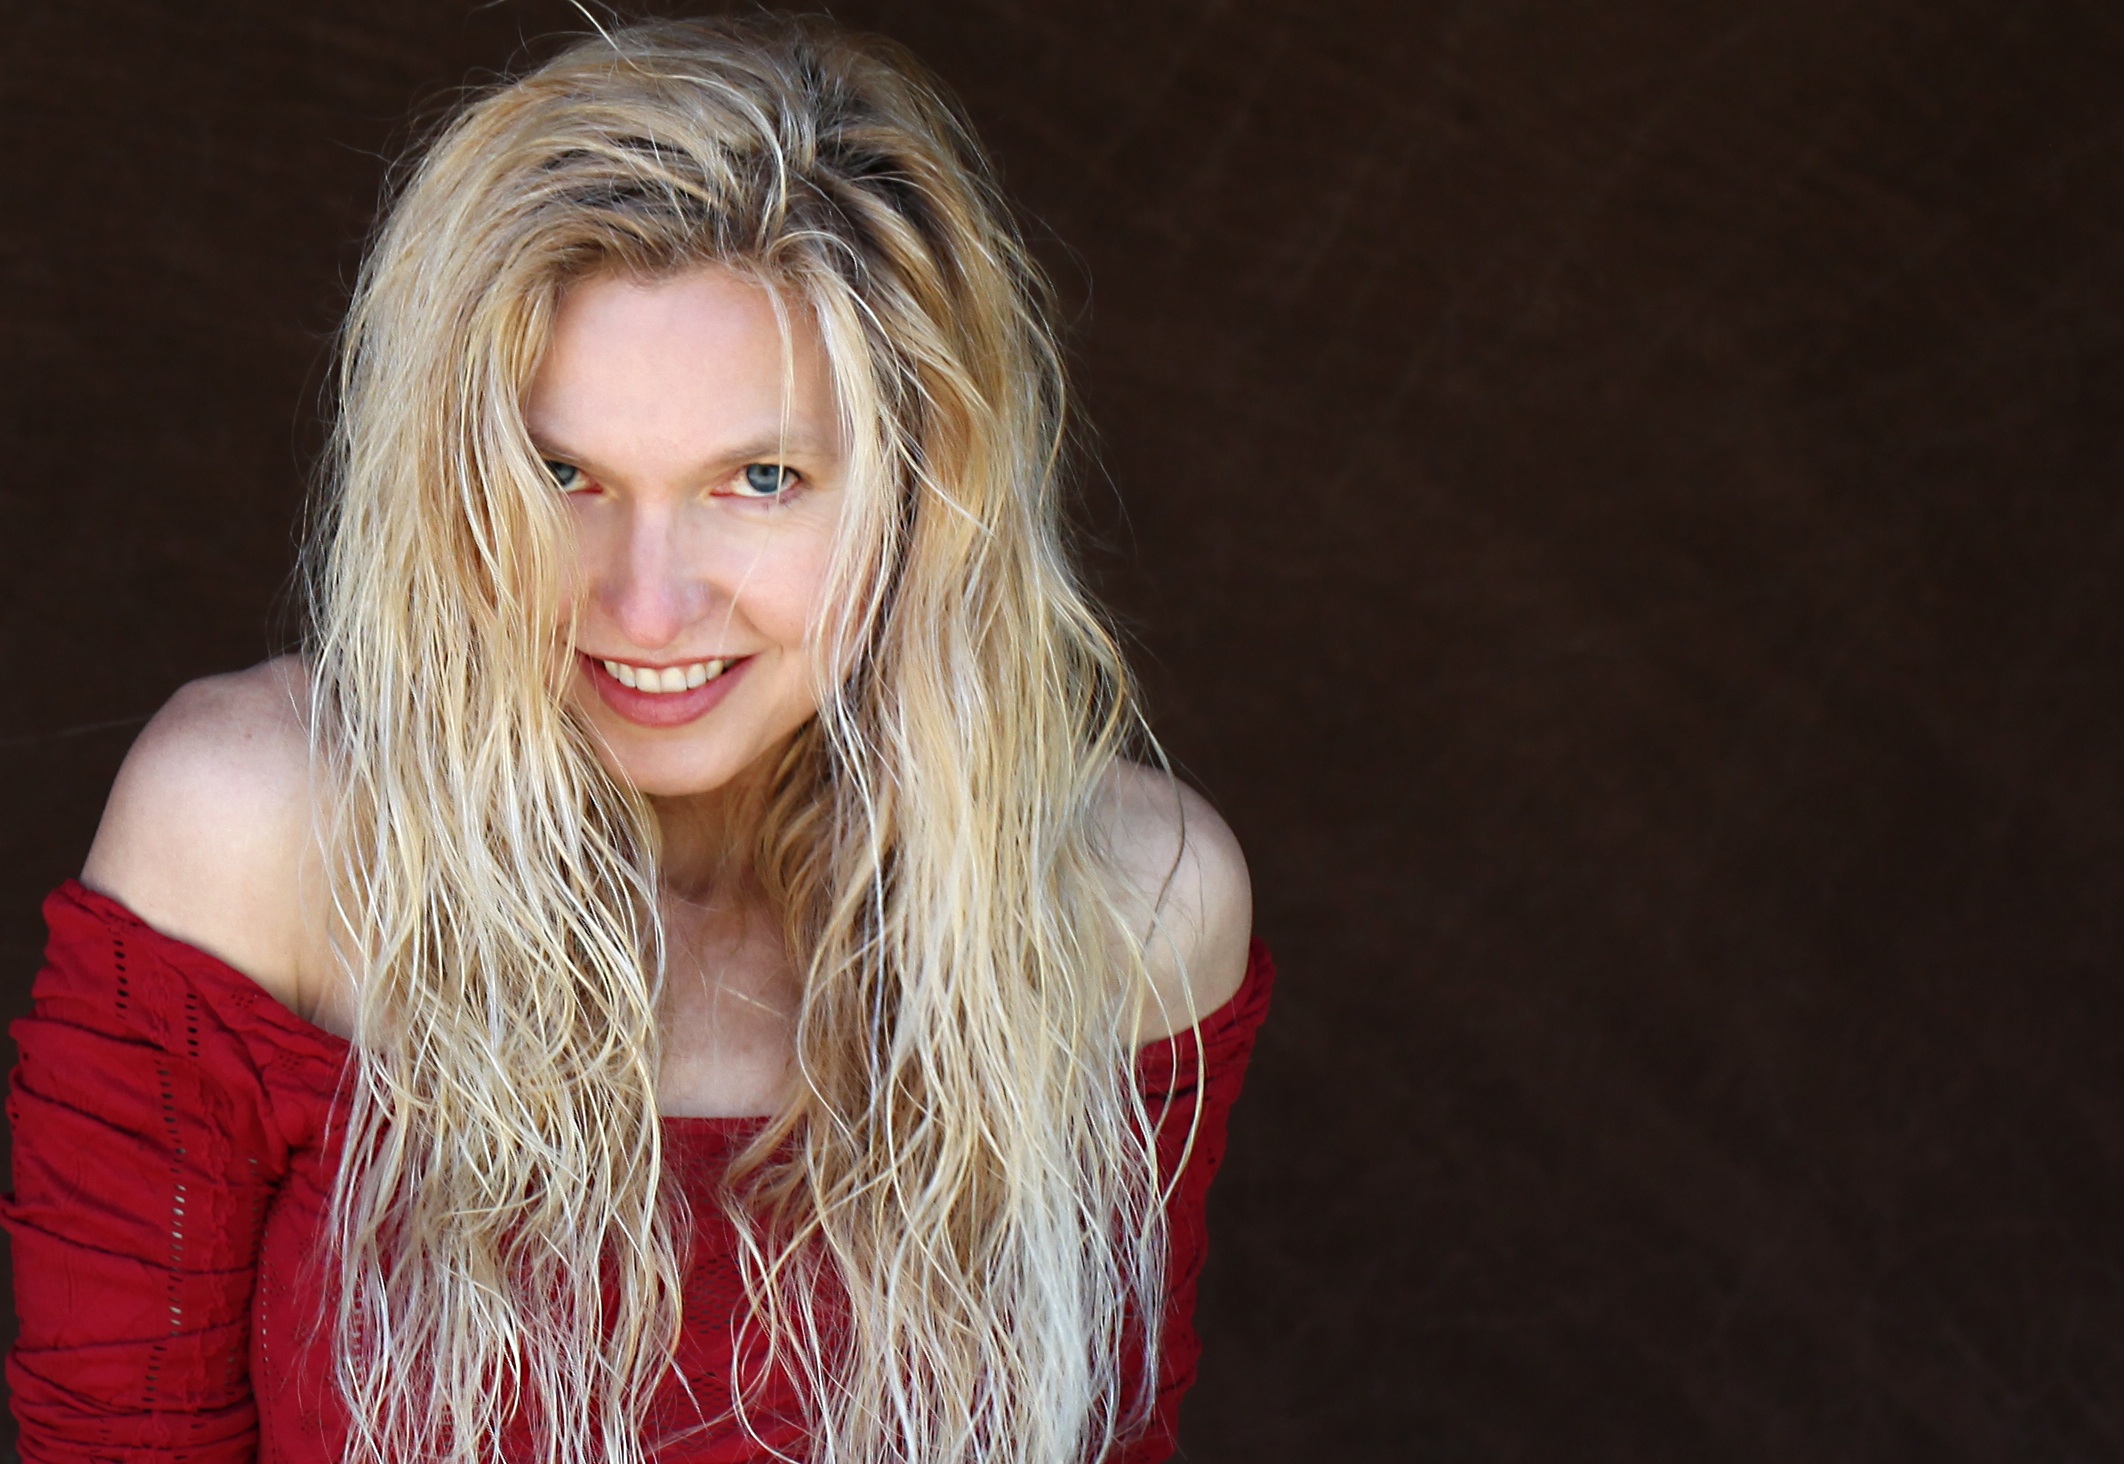
person, girl, woman, hair, photography, cute, female, singer, portrait, model, red, fashion, lady, hairstyle, smile, long hair, caucasian, singing, beauty, sexy, blond, attractive, glamour, sensuality, photo shoot, brown hair, portrait photography, supermodel